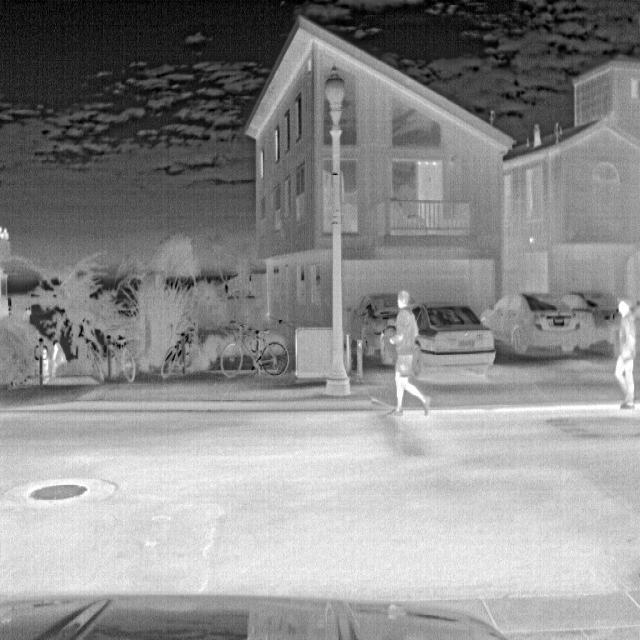
Detected objects:
label: person
label: person
label: person
label: person
label: person
label: person